Pygmy mammoth

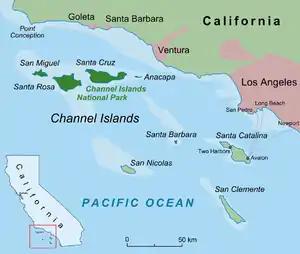
Northern Channel Islands which "M. exilis" inhabited shown in dark green, with maximum extent of Santa Rosae shown in light blue surrounding the islands

Remains of "M. exilis" have been discovered on three of the northern Channel Islands of California: Santa Cruz, Santa Rosa, and San Miguel, which together with Anacapa were the highest portions of the now mostly submerged superisland of Santa Rosae which existed during times of lowered sea level. The area of the combined island has been estimated at , though the area of the island fluctuated as a result of glacial cycles.